Vruir Galstian

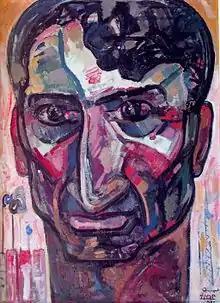
Yeghishe Charents Portrait 1964

His paintings are displayed in the National Gallery of Armenia, the Modern Art Museum, Yerevan, the Tretyakov Gallery, Moscow, the Museum of Oriental Art, Moscow, and in many private collections. Vruir Galstian died in 1996 in Yerevan.